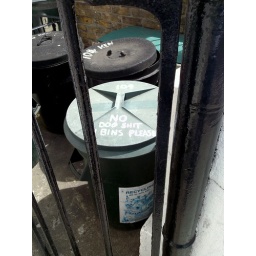
Bin with warning No dog shit in bins please notting hill gate Kensington Church Street 4th July 2010 13-47-51pm